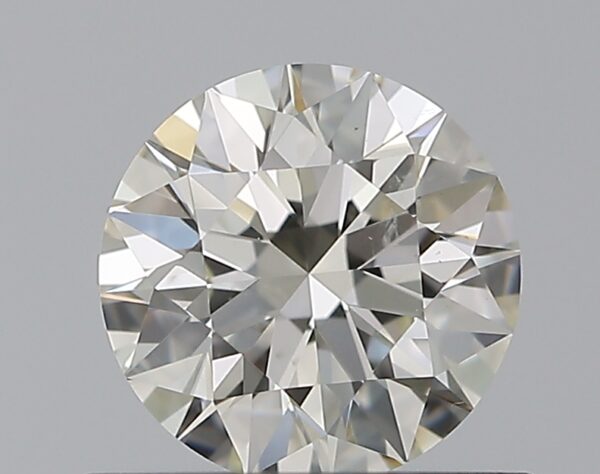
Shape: round
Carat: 0.61
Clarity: SI1
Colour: J
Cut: EX
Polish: VG
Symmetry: EX
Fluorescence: N
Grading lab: GIA
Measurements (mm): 5.44 x 5.46 x 3.41